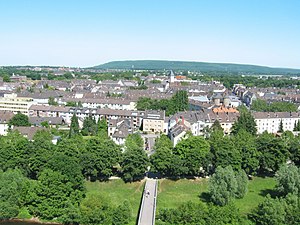
Jülich
Udsigt over Jülich
Jülich er en by i Kreis Düren i den tyske delstat Nordrhein-Westfalen. Byen har omkring 33.000 indbyggere. Jülich ligger ved floden Rur.